Derrick Rose

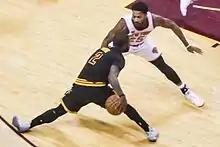
Rose defending Kyrie Irving in 2016

On June 22, 2016, Rose was traded, along with Justin Holiday and a 2017 second-round draft pick, to the New York Knicks in exchange for José Calderón, Jerian Grant and Robin Lopez. Rose opted for the number 25 shirt which he wore in his high school days, and stated that the Knicks are a "super team" with him, Carmelo Anthony and Kristaps Porziņģis among the ranks. It was later revealed that the point guard cried upon receiving the news from his agent that the Bulls decided to trade him.